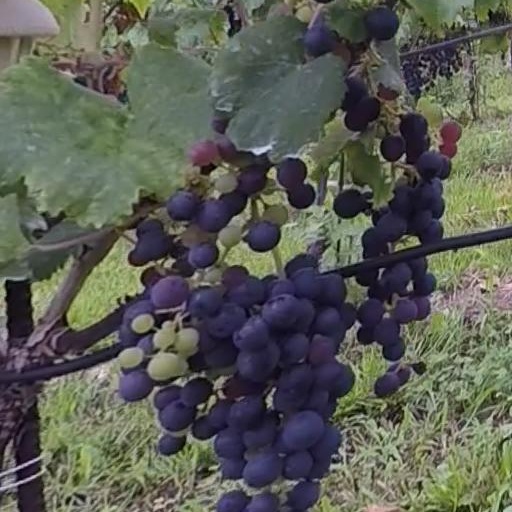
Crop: grape